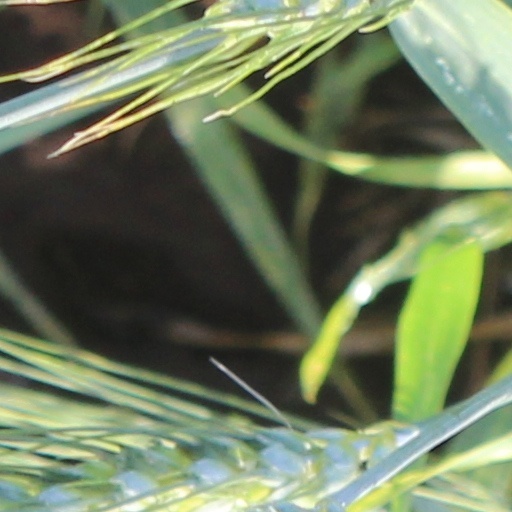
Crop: wheat